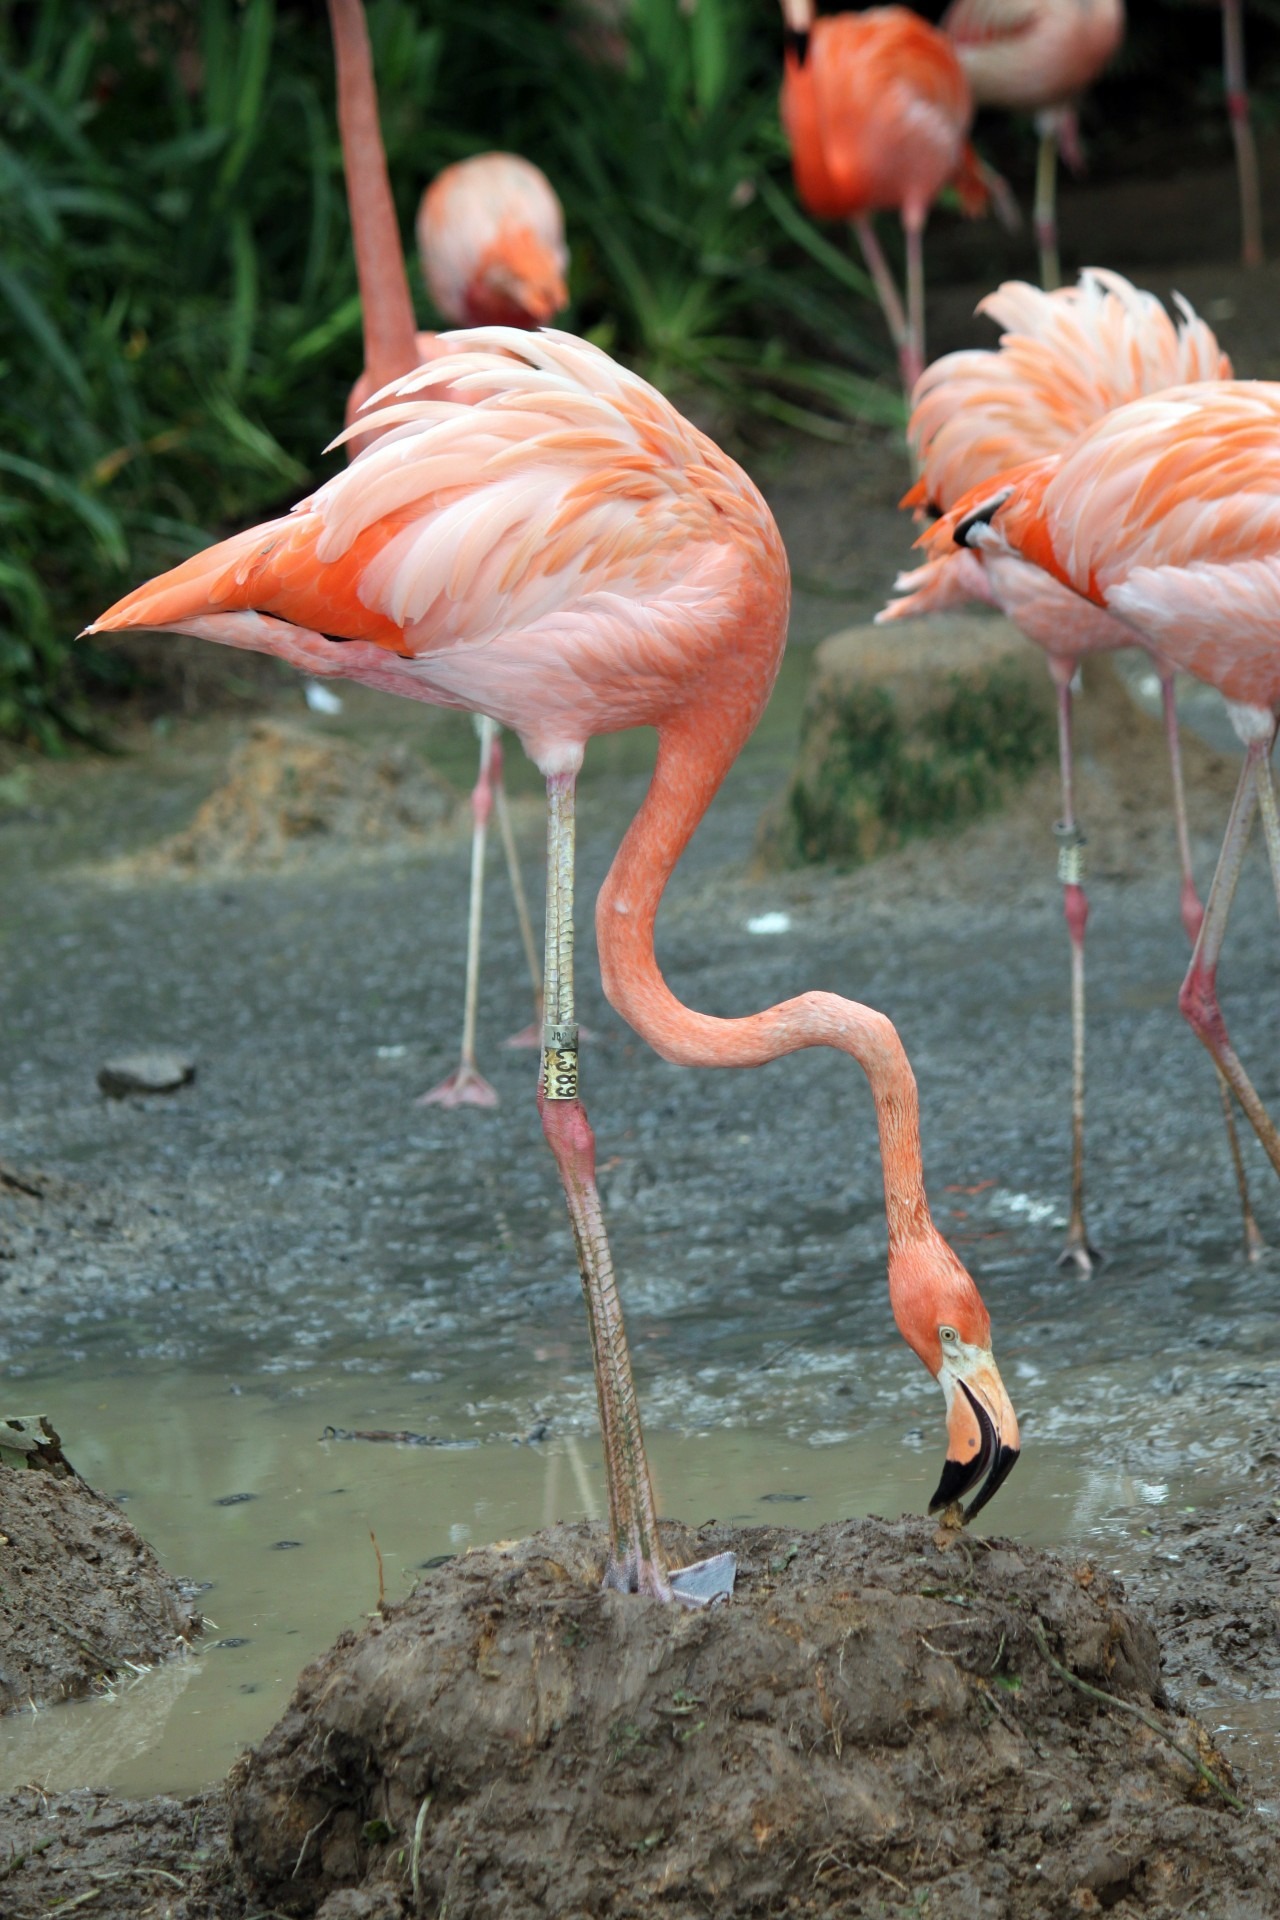
nature, outdoor, wilderness, bird, animal, flock, fly, wildlife, wild, food, beak, mammal, freedom, feather, avian, fauna, majestic, flamingo, wings, vertebrate, creature, water bird, flamingos